Damot (historical region)

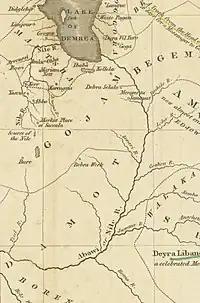
19th century map of Damot province located south of Gojjam

Damot was the name given to a territory situated south of the Blue Nile and west of Shewa. The area was originally inhabited by a pagan north Omotic-speaking ethnic group related to those of Ennarea and Kafa. The earliest reference to the area was in the medieval Egyptian History of the Patriarchs of Alexandria which states that the country of "Bani al-Hamwiyah" was led by the warrior queen Gudit and rebelled against the Christians of Ethiopia. Carlo Conti Rossini first proposed that the account of this warrior queen where she was described as "Bani al-Hamwiyah", ought to be read as "Bani al-Damutah", and argued that she was ruler of the once-powerful Kingdom of Damot.